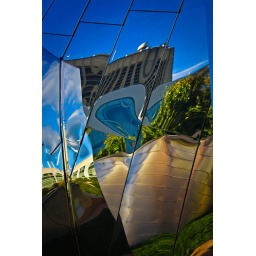
Distortion created by multiple reflections of the Green building on the cylindrical walls of the Stata Center at MIT.